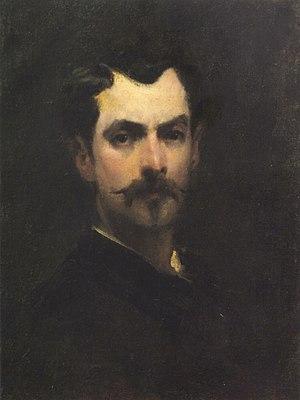
George Demetrescu-Mirea né en 1852 à Bucarest où il est mort en 1934, est un peintre roumain.